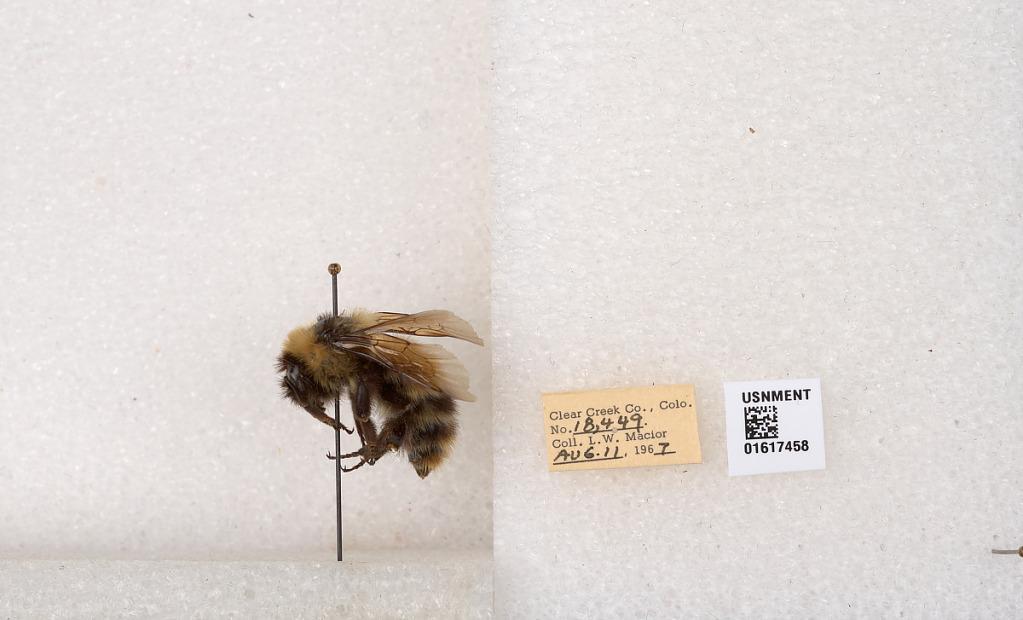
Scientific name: Bombus kirbyellus
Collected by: L. Macior
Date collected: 1967-8-11
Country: United States
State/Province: Colorado
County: Clear Creek
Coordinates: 39.6891, -105.644